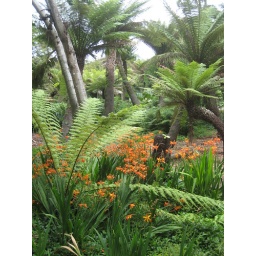
tree ferns in golden gate park